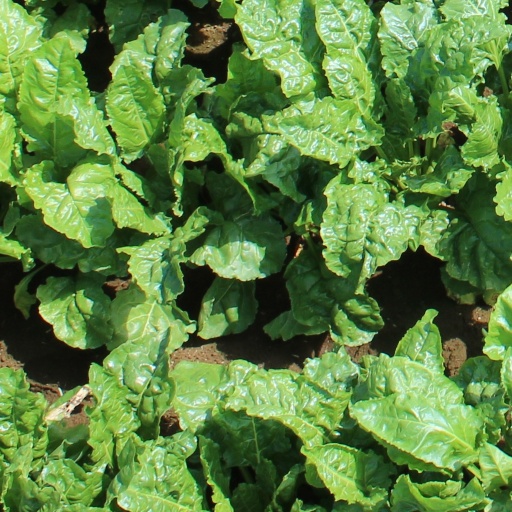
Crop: sugar beet